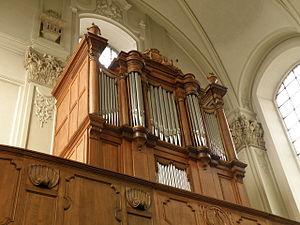
Saint-Trond (en néerl. Sint-Truiden, prov. du Limbourg, Belgique). Église Saint-François-Solan, ou église des Franciscains (Minderbroederskerk), sise Minderbroedersstraat.